Vijay Bharadwaj

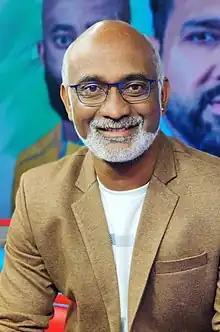

Raghvendrarao Vijay Bharadwaj (born 15 August 1975) is an Indian cricket coach and commentator, former professional cricketer. He was a right-handed batsman and right-arm offbreak bowler. He won the "Man of the Series" award on his debut one day international series against South Africa in the LG Cup in Kenya in the 1999–2000 season.